Electric Reliability Council of Texas

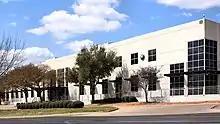
ERCOT headquarters in Austin, Texas

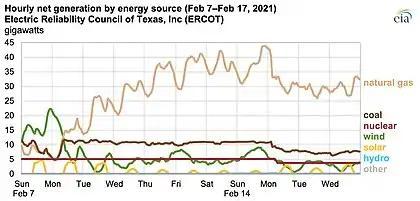
Reduced electricity from coal, nuclear, and wind power plants contributed to the shortage on February 15 and afterwards.

The Electric Reliability Council of Texas, Inc. (ERCOT) is an American organization that operates Texas's electrical grid, the Texas Interconnection, which supplies power to more than 25 million Texas customers and represents 90 percent of the state's electric load. ERCOT is the first independent system operator (ISO) in the United States. ERCOT works with the Texas Reliability Entity (TRE), one of six regional entities within the North American Electric Reliability Corporation (NERC) that coordinate to improve reliability of the bulk power grid.